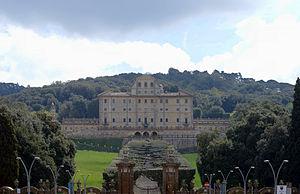
La Villa Aldobrandini, ou Belvédère, est une villa située à Frascati, sur une succession de terrasses superposées, construite en 1600-1602, d'après des dessins de Giacomo della Porta, par Giovanni Fontana et Carlo Maderno pour le cardinal Pietro Aldobrandini, neveu du pape Clément VIII.